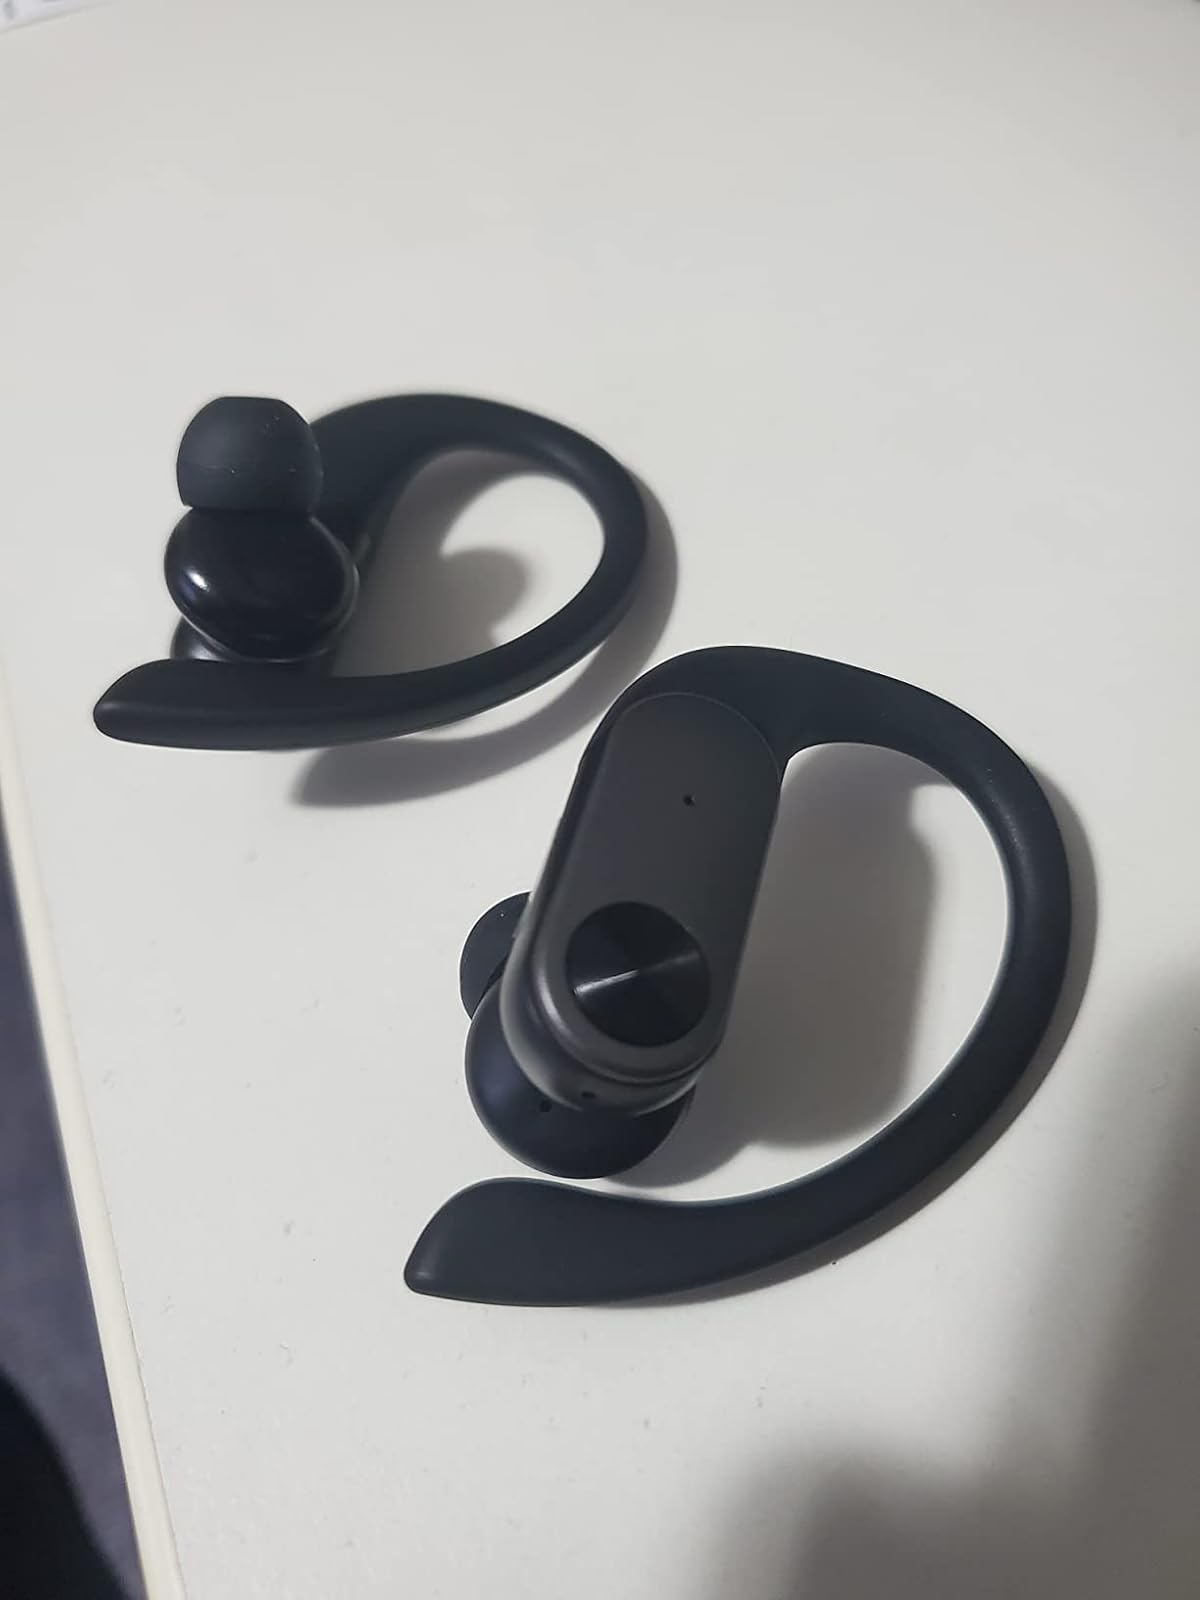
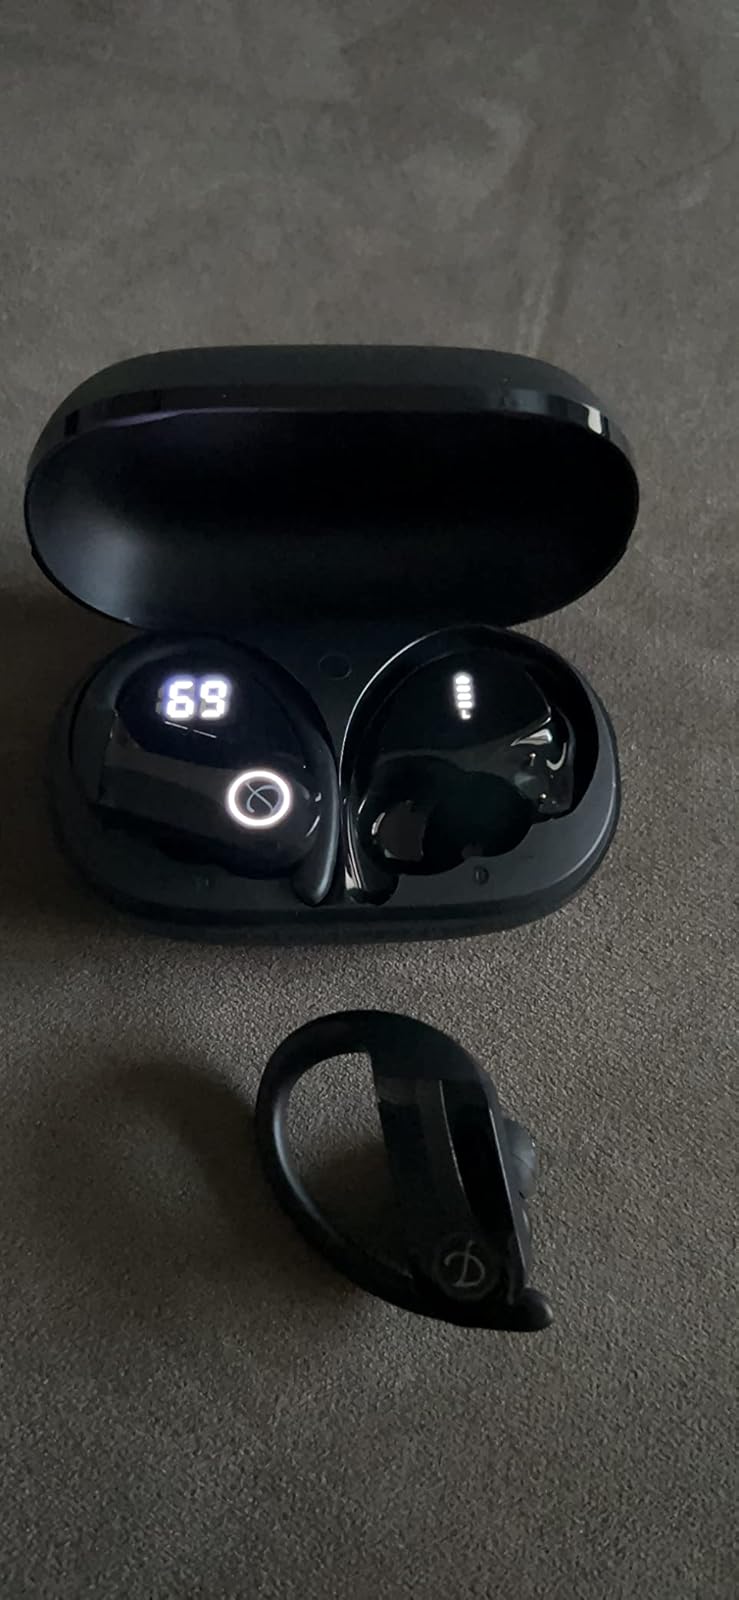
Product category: earbuds
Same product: no